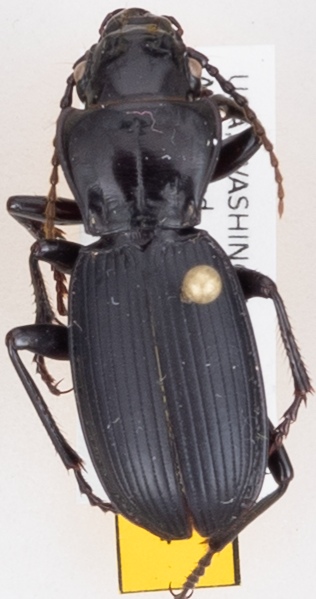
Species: Pterostichus lama
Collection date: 2017-06-28
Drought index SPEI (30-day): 0.41
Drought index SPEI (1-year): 1.28
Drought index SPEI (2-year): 1.01